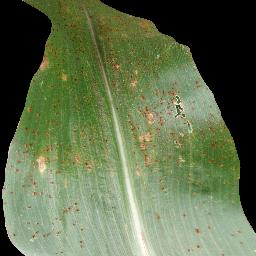
Label: Corn___Common_rust